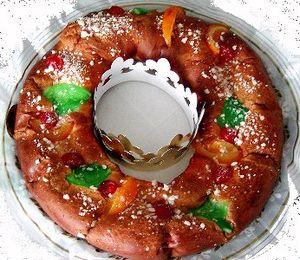
Le gâteau des rois est un gâteau, plus ou moins dense ou brioché, usuellement élaboré et consommé en France et dans la péninsule Ibérique à l'occasion de l'Épiphanie, fête chrétienne qui célèbre la visite des rois mages à l'enfant Jésus, célébrée le 6 janvier. De forme torique, parfumé à l'eau de fleur d'oranger, il est recouvert de sucre et parfois de fruits confits.